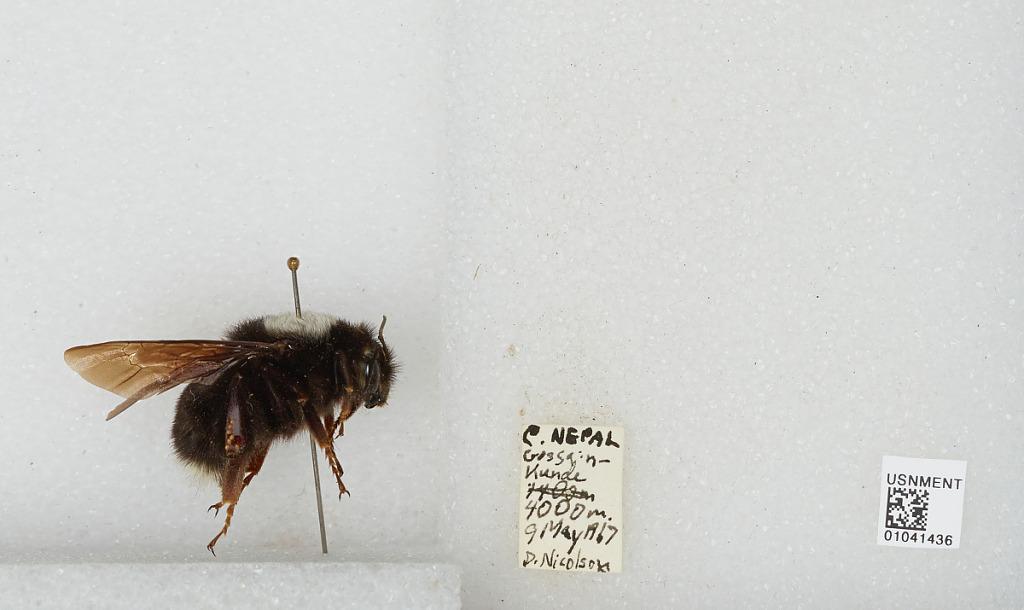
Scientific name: Bombus sp.
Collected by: D. Nicolson
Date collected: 1967-5-9
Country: Nepal
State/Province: Khumbu
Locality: Kunde